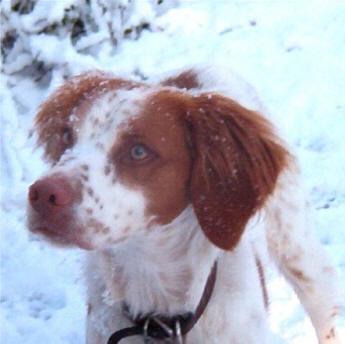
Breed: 232-n000076-Brittany_spaniel